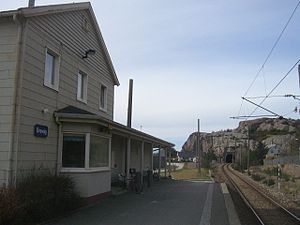
Sirevåg Station
Sirevåg Station er en jernbanestation på Jærbanen, en del af Sørlandsbanen, der ligger i byområdet Sirevåg i Hå kommune i Norge. Den består af et spor og en perron med en tidligere stationsbygning i gråmalet træ.